Virbalis

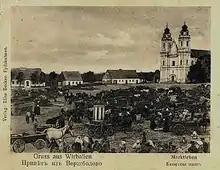
Market in Virbalis and its old church

It is frequently mentioned in historical as well in modern literature. In 1529–67 Virbalis was mentioned in the lists of non-privileged cities of the Grand Duchy of Lithuania. In 1536 Virbalis received the privilege of founding the city and a market. In 1555 a church was built. In 1576 it was allowed to held markets in Virbalis. In 1593 Virbalis received the Magdeburg rights and the coat of arms. In 1601 a workshop of various crafts was established, in 1602 – a shoemaker and tailors' workshop. From 1643 to 1819 there was a Dominican Monastery, and in the middle of the 17th century a Dominican Church was built in the city (which was blown up in 1944). In 1646 a Virbalis Parish School is mentioned. It was the site of the formation of the Virbalis Confederation by Janusz Radziwiłł in 1655 during the Deluge (part of the Second Northern War) whose main purpose was to defend the King of Poland and Grand Duke of Lithuania John II Casimir Vasa. In 1785–1819 there was a three classes school, in 1819–70 a parish school, and later a public school.